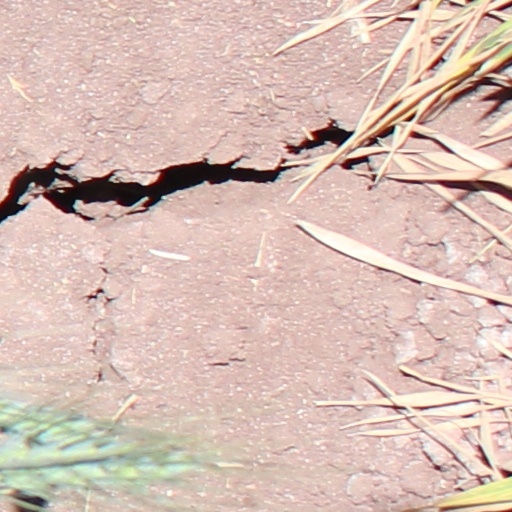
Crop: wheat